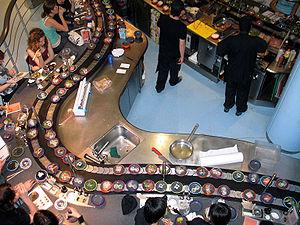
Le sushi est un plat traditionnel japonais, composé d'un riz vinaigré appelé shari combiné avec un autre ingrédient appelé neta qui est habituellement du poisson cru ou des fruits de mer. Cette forme d'art culinaire est un des emblèmes de la cuisine japonaise dans le monde, alors que sa consommation n'est qu'occasionnelle au Japon. Les types de sushis les plus répandus sont les nigirizushi, constitués d'une boule de shari formée à la main recouverte d'une tranche de neta, les makizushi qui sont des rouleaux de nori renfermant du shari et d'autres ingrédients ou le chirashizushi composé de shari recouvert de divers accompagnements. Il ne faut pas confondre les sushis avec les sashimis, un plat japonais constitué de tranches de poisson cru.
YO! Sushi est une chaîne de restauration rapide d'origine britannique commercialisant des sushis. Fondée en 1996, elle compte soixante-huit restaurants au Royaume-Uni, trois en France, trois à Dubaï et quelques autres dans le reste du monde, des lancements étant en cours à Dublin, en Malaisie et à Moscou.